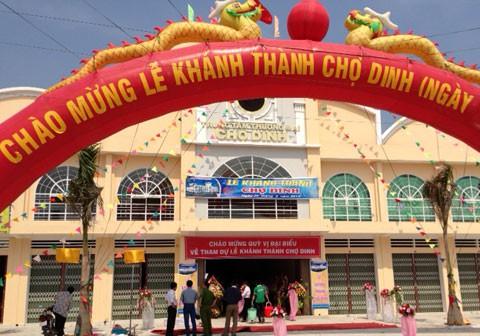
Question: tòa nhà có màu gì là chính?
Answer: màu vàng